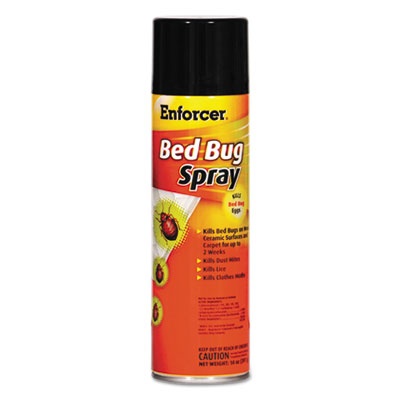
INSECTICIDE,FL/BD BG,14OZ
Bed Bug Spray, For Bed Bugs/Dust Mites/Lice/Moths, 14 oz Aerosol Spray, 12/Carton
Brand: ZEP INC.
Category: Home & Garden > Household Supplies > Pest Control > Pesticides > Miticides